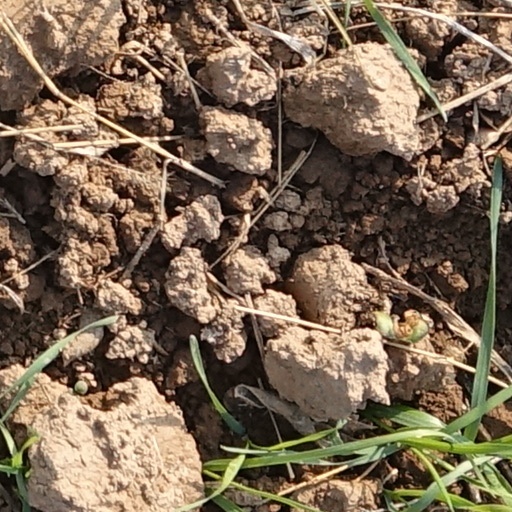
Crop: wheat